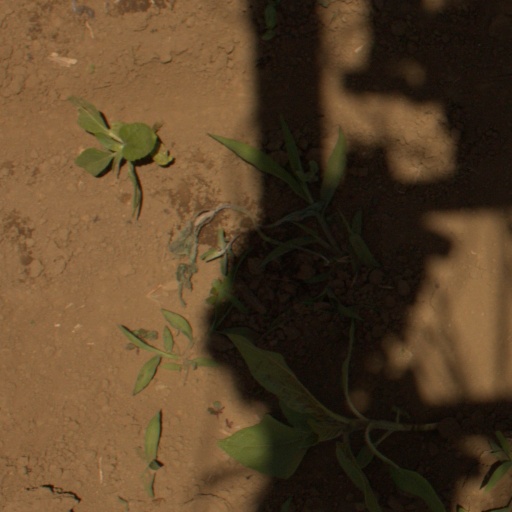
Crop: Jerusalem artichoke